Sonali De Rycker

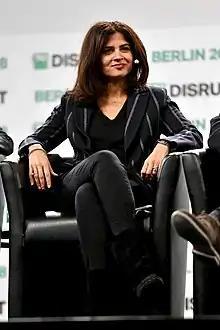
Sonali De Rycker in 2018

She studied economics at Bryn Mawr College, graduating in 1995, followed by Harvard Business School. De Rycker started her career at Goldman Sachs and has been a general partner with the venture capital firm Accel in Europe since 2008. She is associated with Accel's investments in Spotify, payday lender Wonga, and Monzo. She was positioned at number 2 in the Forbes Midas List Europe in 2019 and is considered one of the most important women in British technology.